Sankt Georgen (Bayreuth)

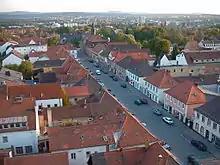
View from the Ordenskirche St. Georgen onto Sankt Georgen Street

Sankt Georgen is an 18th-century planned new town, today a district of the city of Bayreuth in Bavaria.